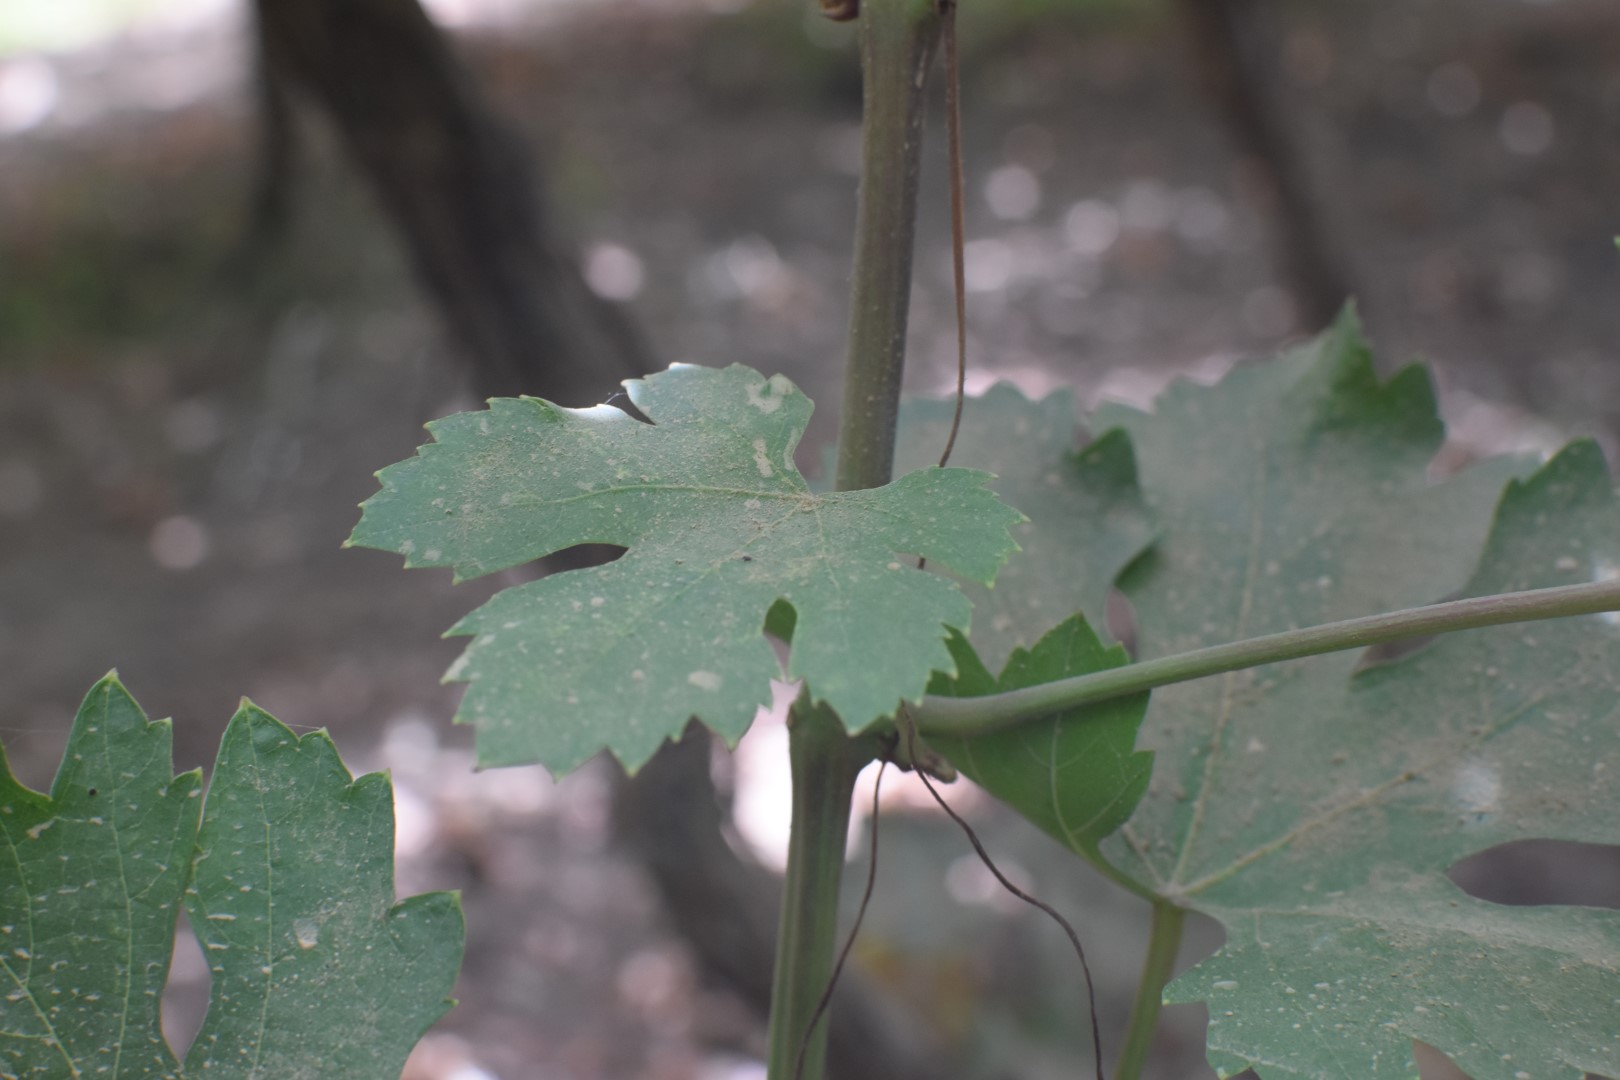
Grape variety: Riasi